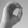
ASL letter: O